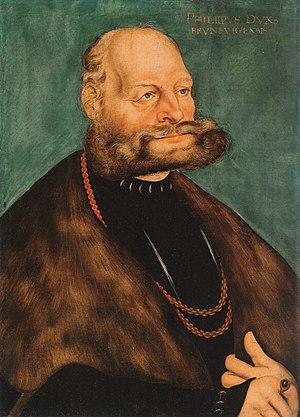
Philippe Iᵉʳ de Brunswick-Grubenhagen est duc de Brunswick-Lunebourg et régnant sur la principauté de Grubenhagen de 1485 à sa mort.